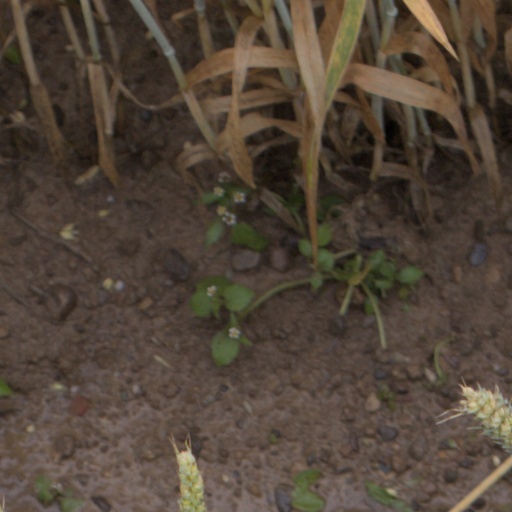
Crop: wheat